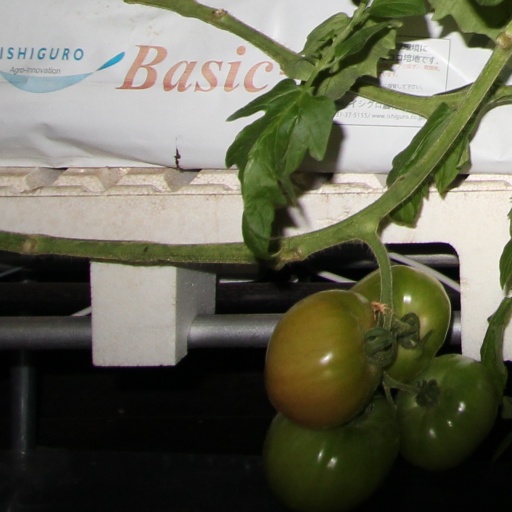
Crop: tomato